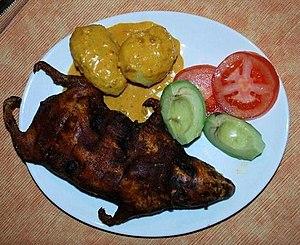
«